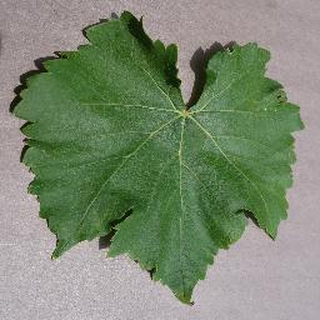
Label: healthy_grape